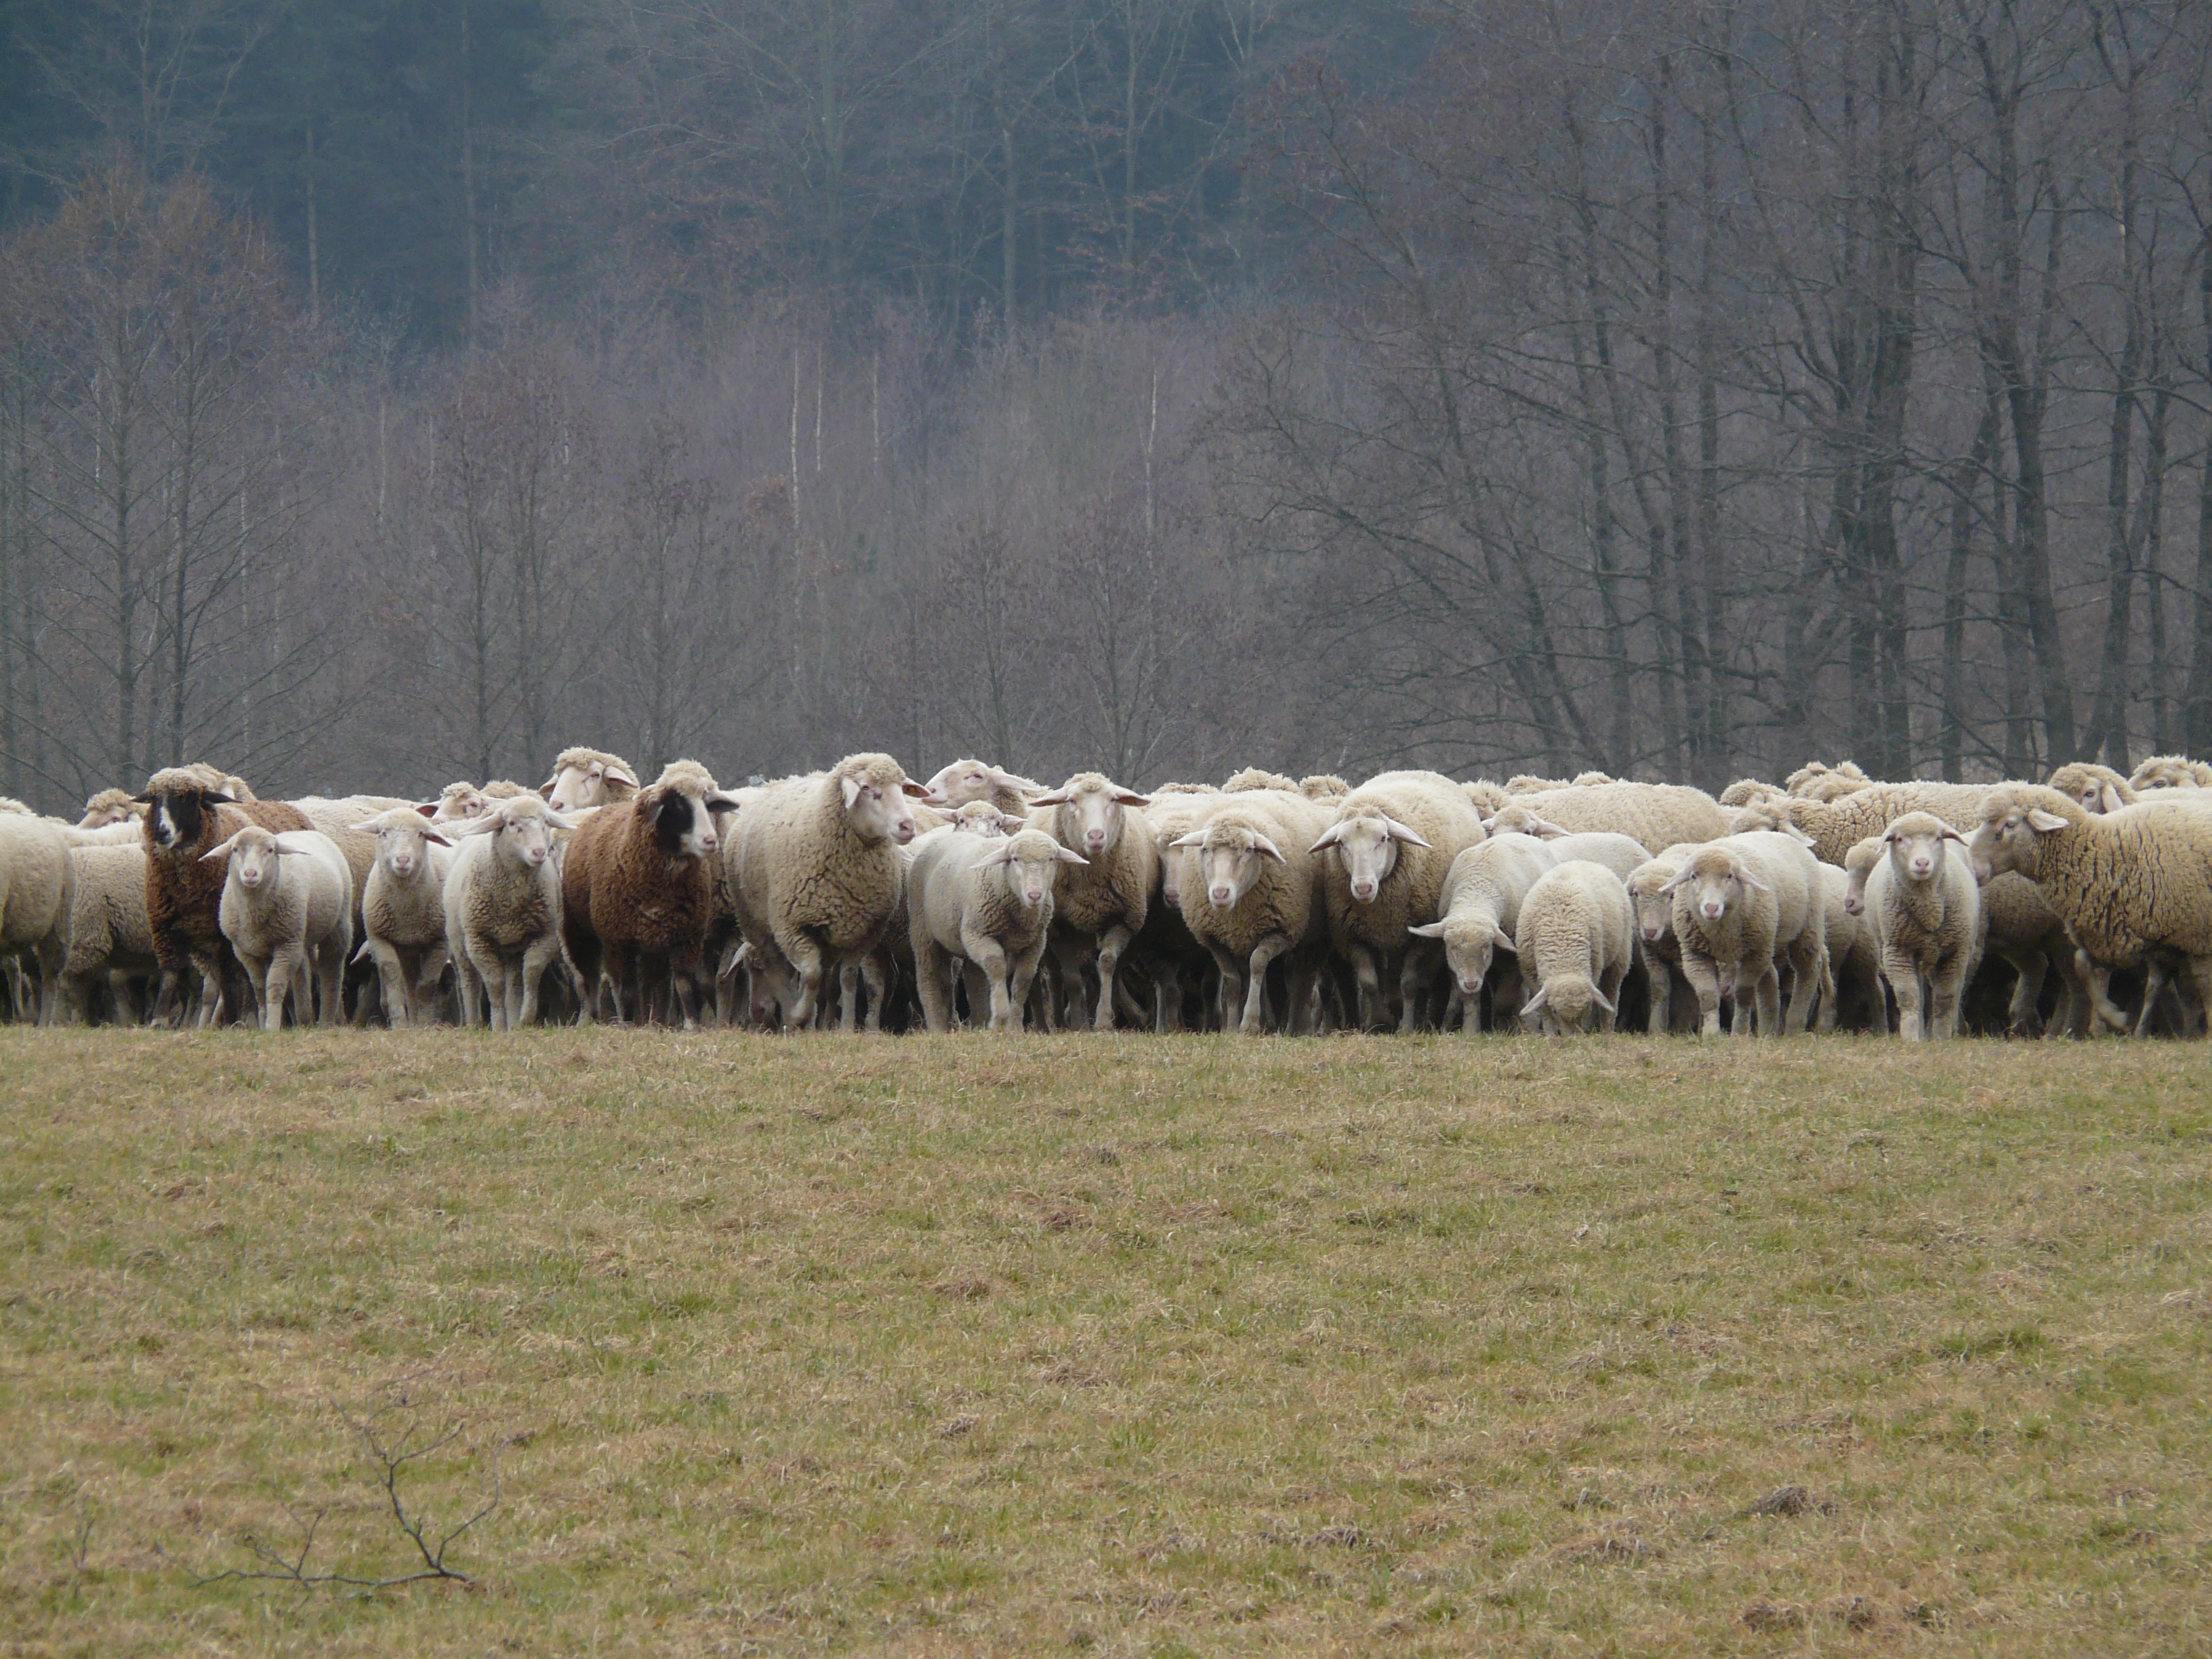
meadow, flock, wildlife, herd, pasture, grazing, sheep, mammal, agriculture, wool, fauna, flock of sheep, grassland, animals, vertebrate, sheeps, tundra, herd animal, sheep's wool, herding, goatherd